Swing ride

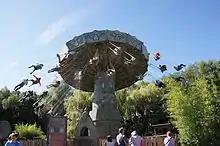
Monkey Swinger with water fountains at Chessington World of Adventures

Loudoun Castle Theme Park in Scotland claimed that its moon-shaped ride, "The Plough", was the largest Chair-O-Plane in the world. The Plough was originally called Apollo 14 and was owned by the Bembom family, operating in their Ponypark Slagharen in the Netherlands during the late seventies. It had gondolas travelling around the outside of the ride. When moved to Dreamland in England (then called "Bembom Brothers"), it was reconstructed into a Chair-O-Plane and named Heatwave. Leaving Dreamland, it opened in Lightwater Valley in 1998 where it operated until 2003 when Henk Bembom moved Heatwave to his new park, Loudoun Castle, where it was renamed "The Plough" and painted green. The park has been closed since 2010.